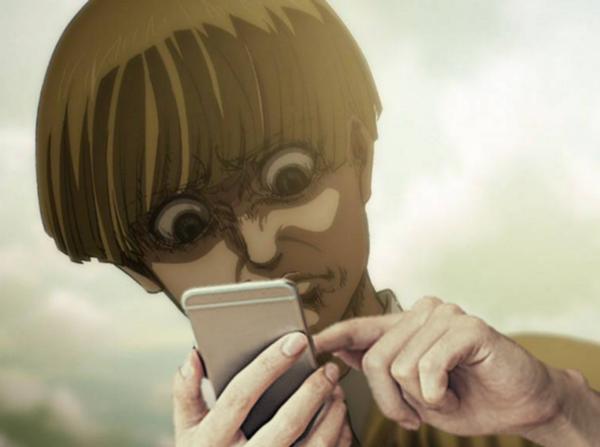
回答: ボケてで⭐️が一つもつかない